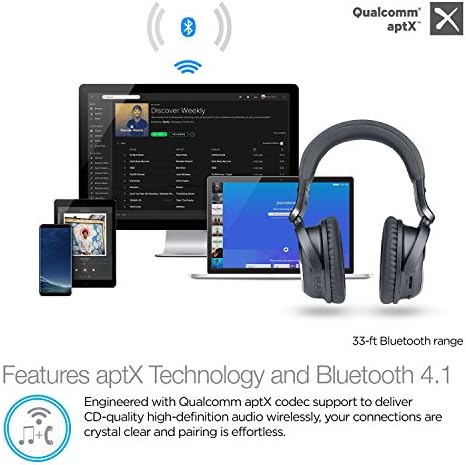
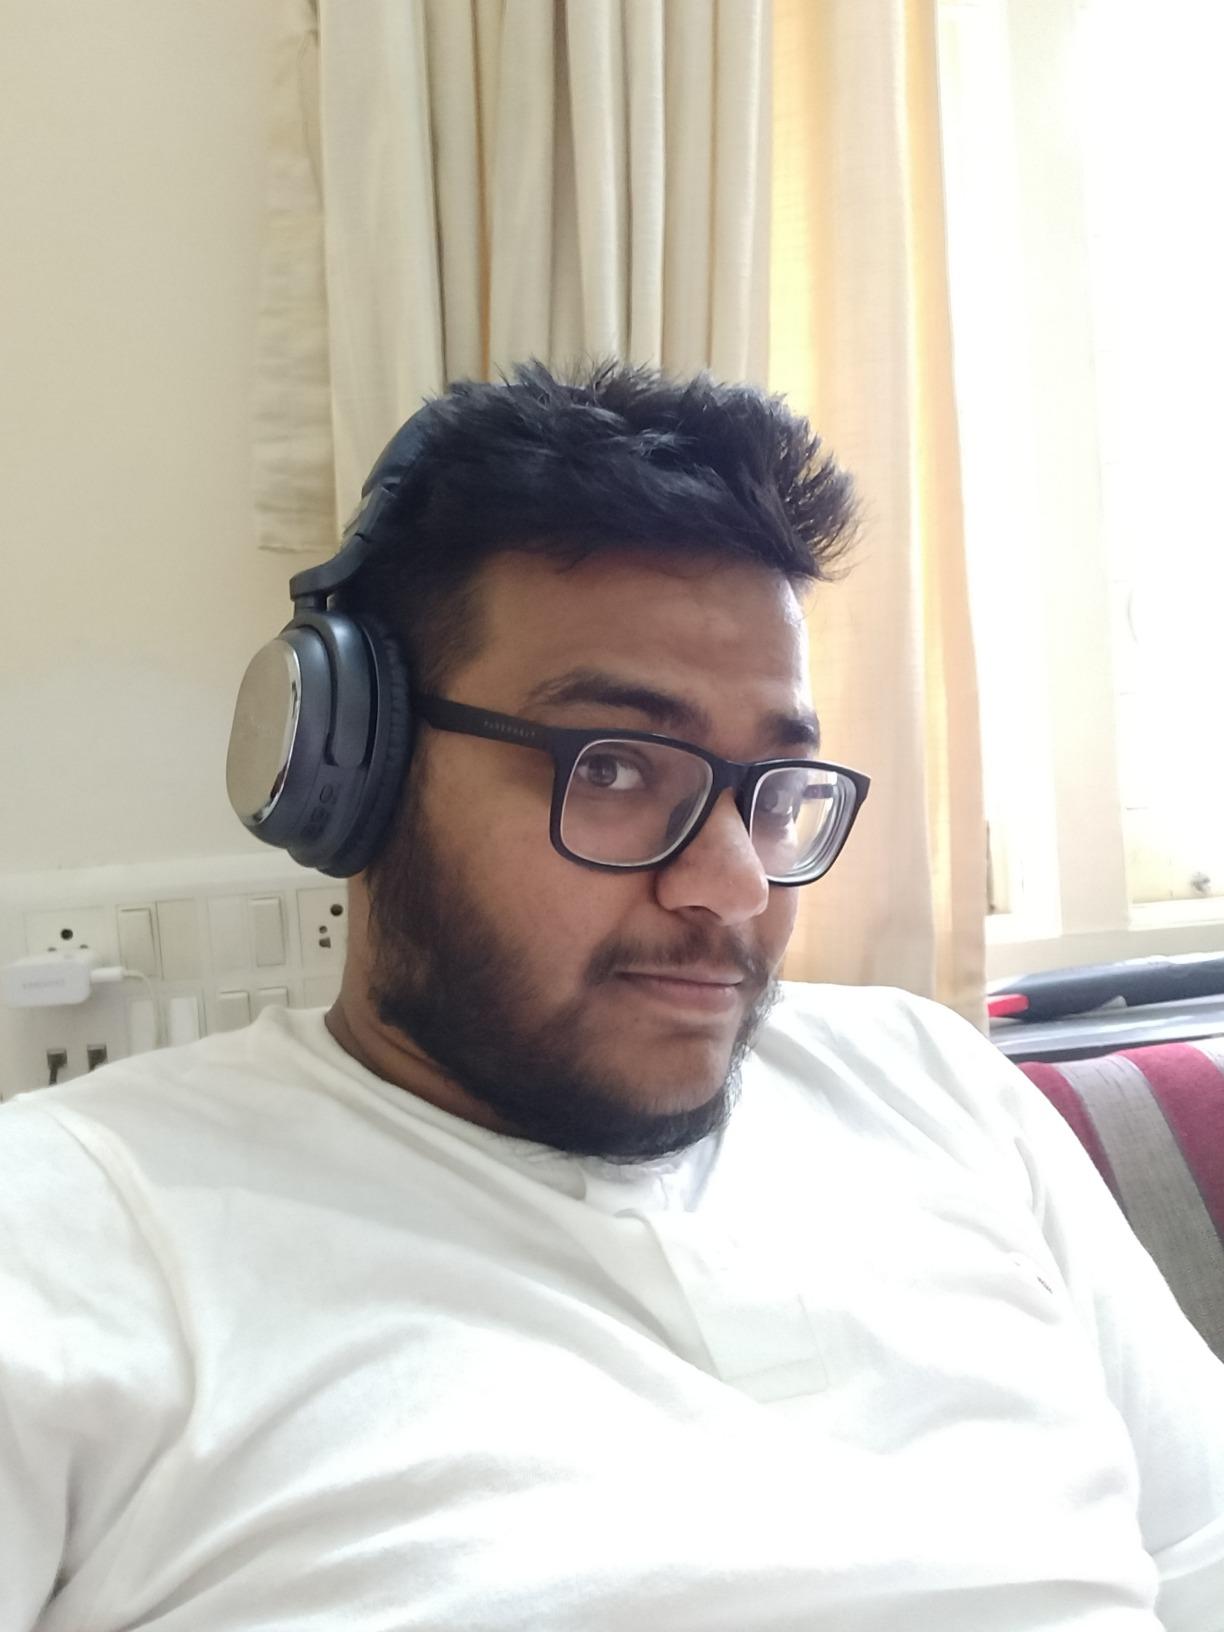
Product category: headphones
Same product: yes